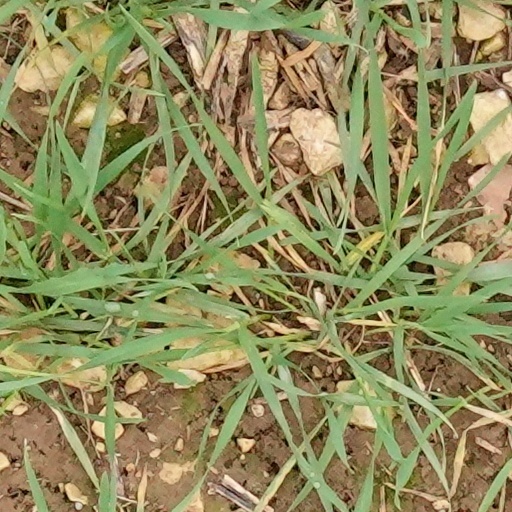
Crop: wheat